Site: brandenburg
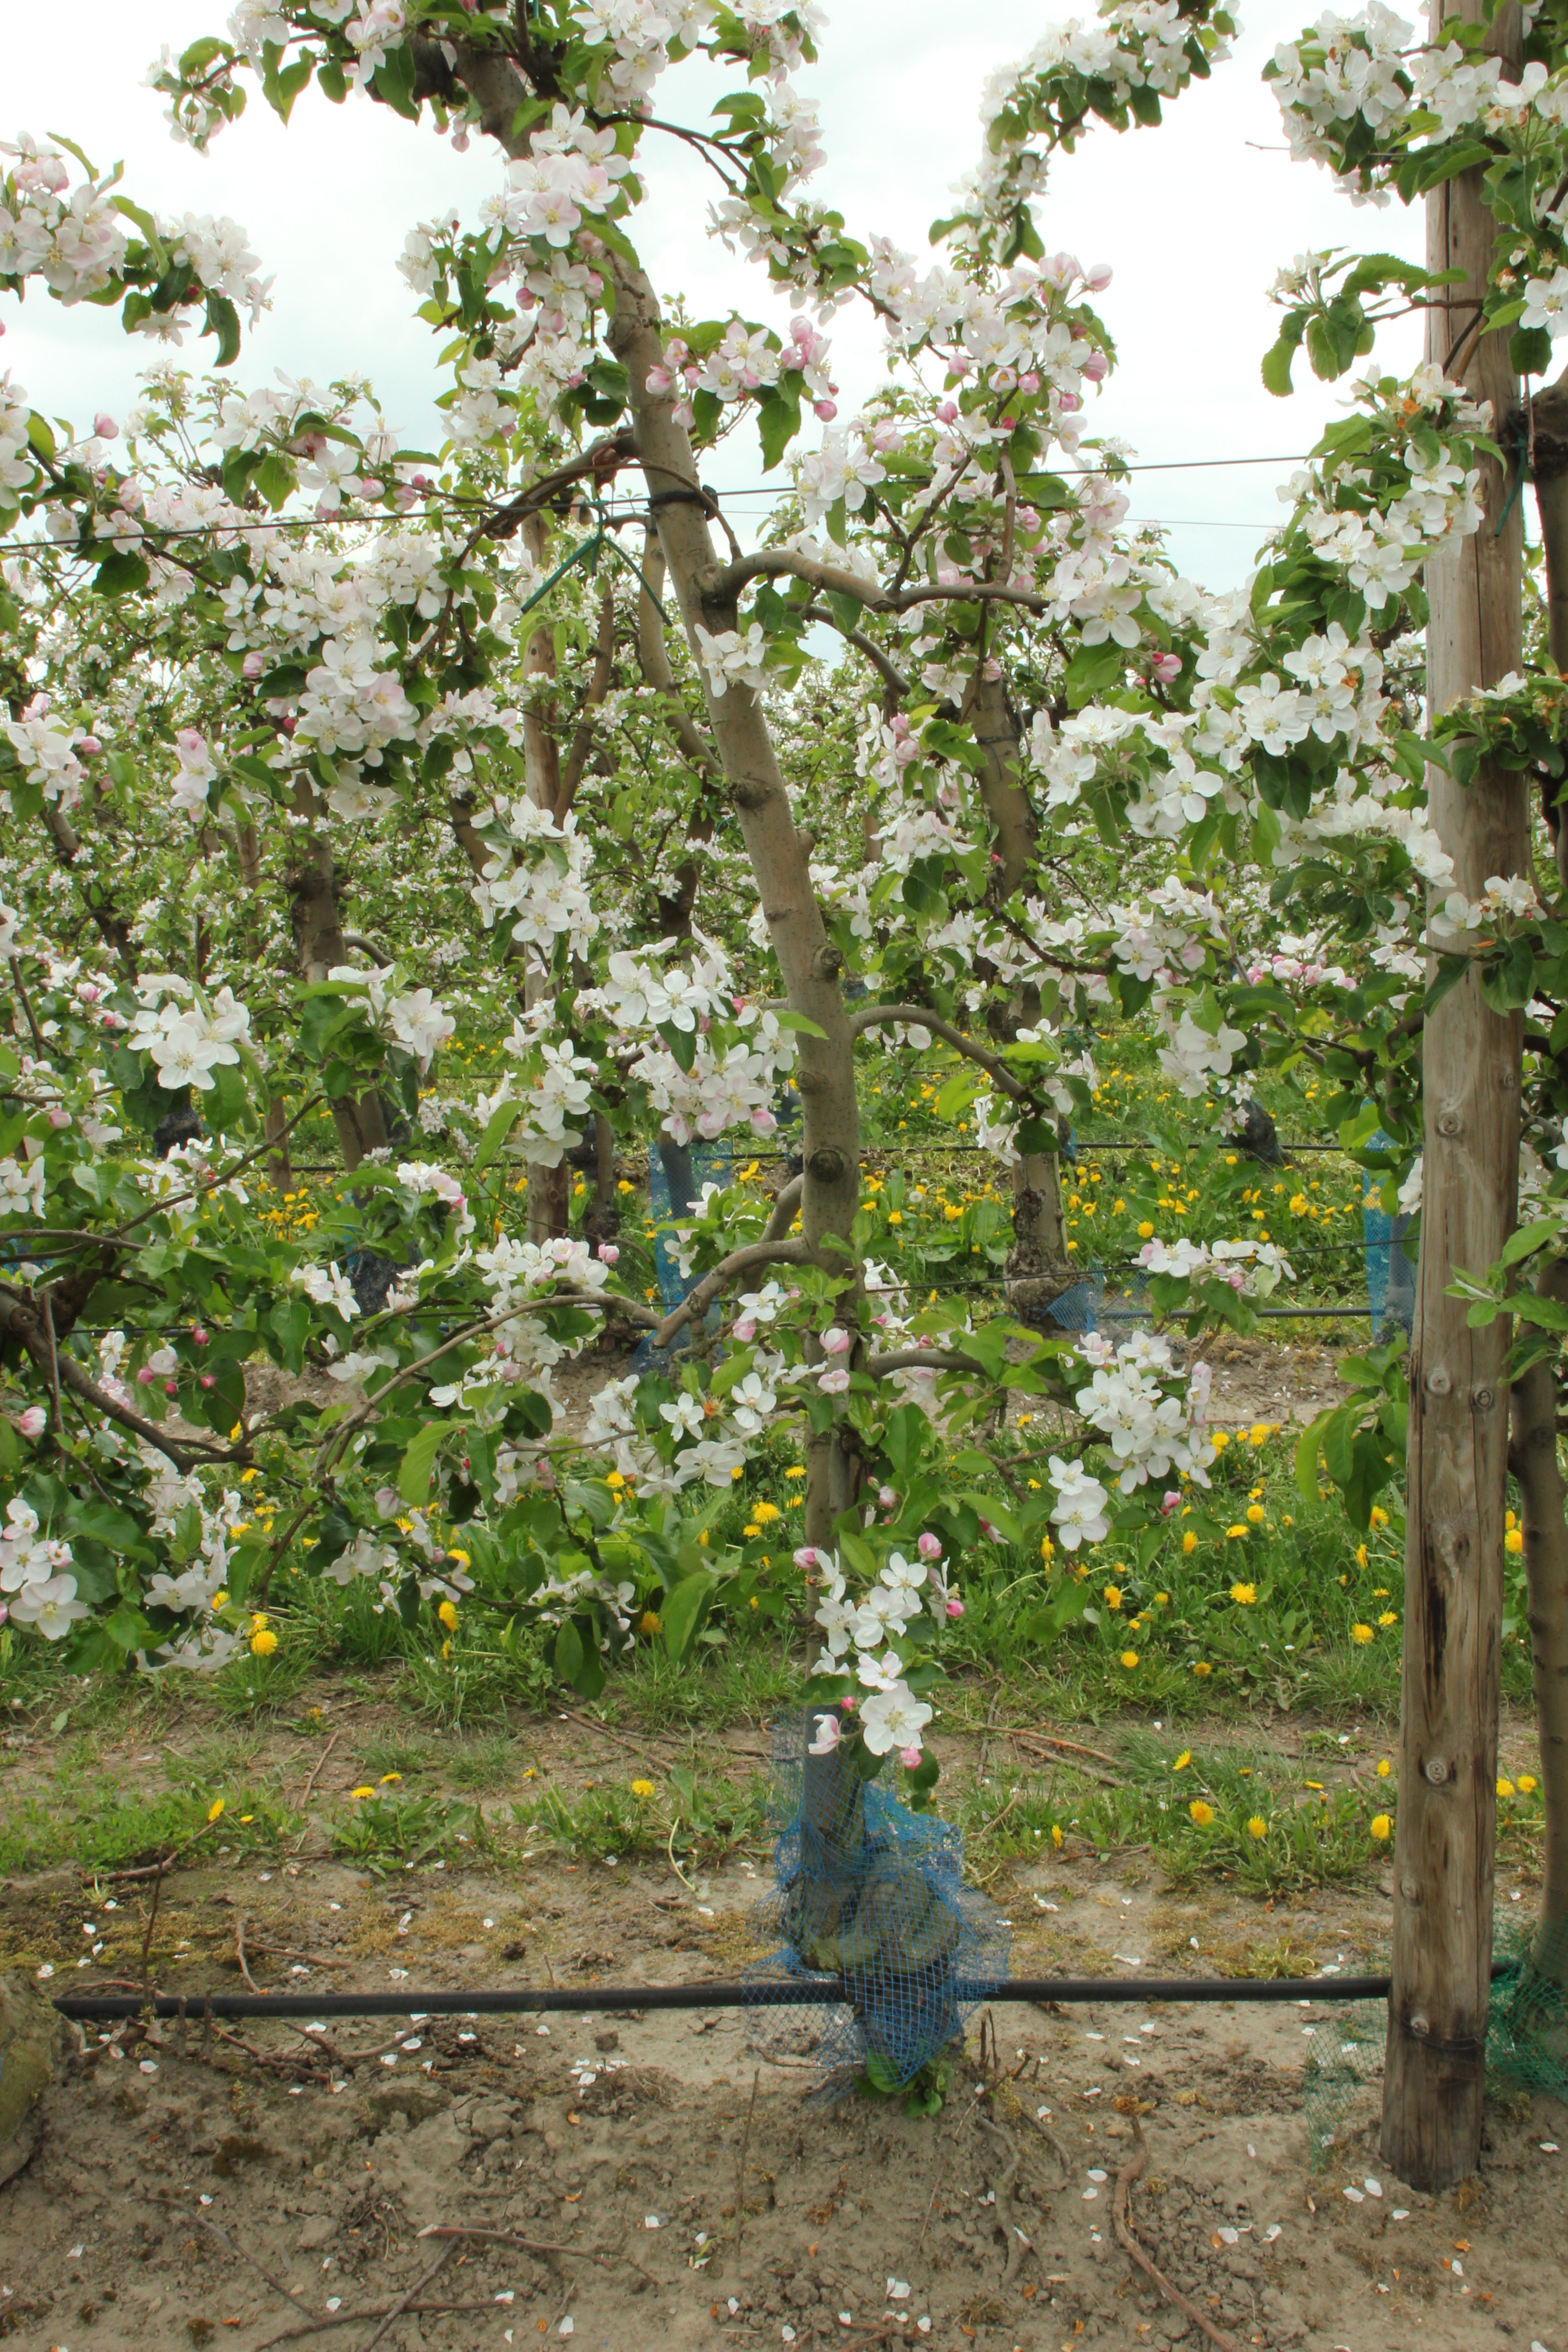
Growth stage (BBCH 65): Flowering